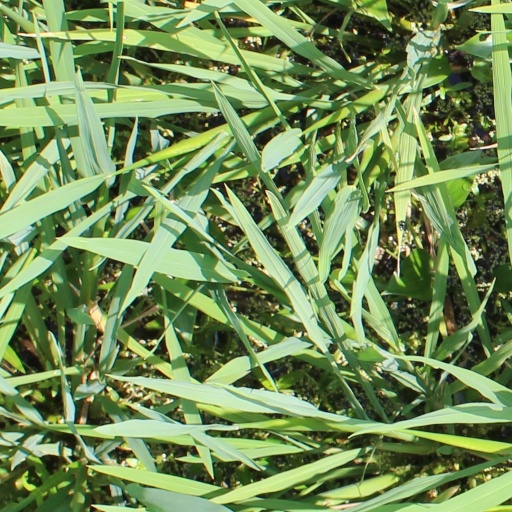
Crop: rice